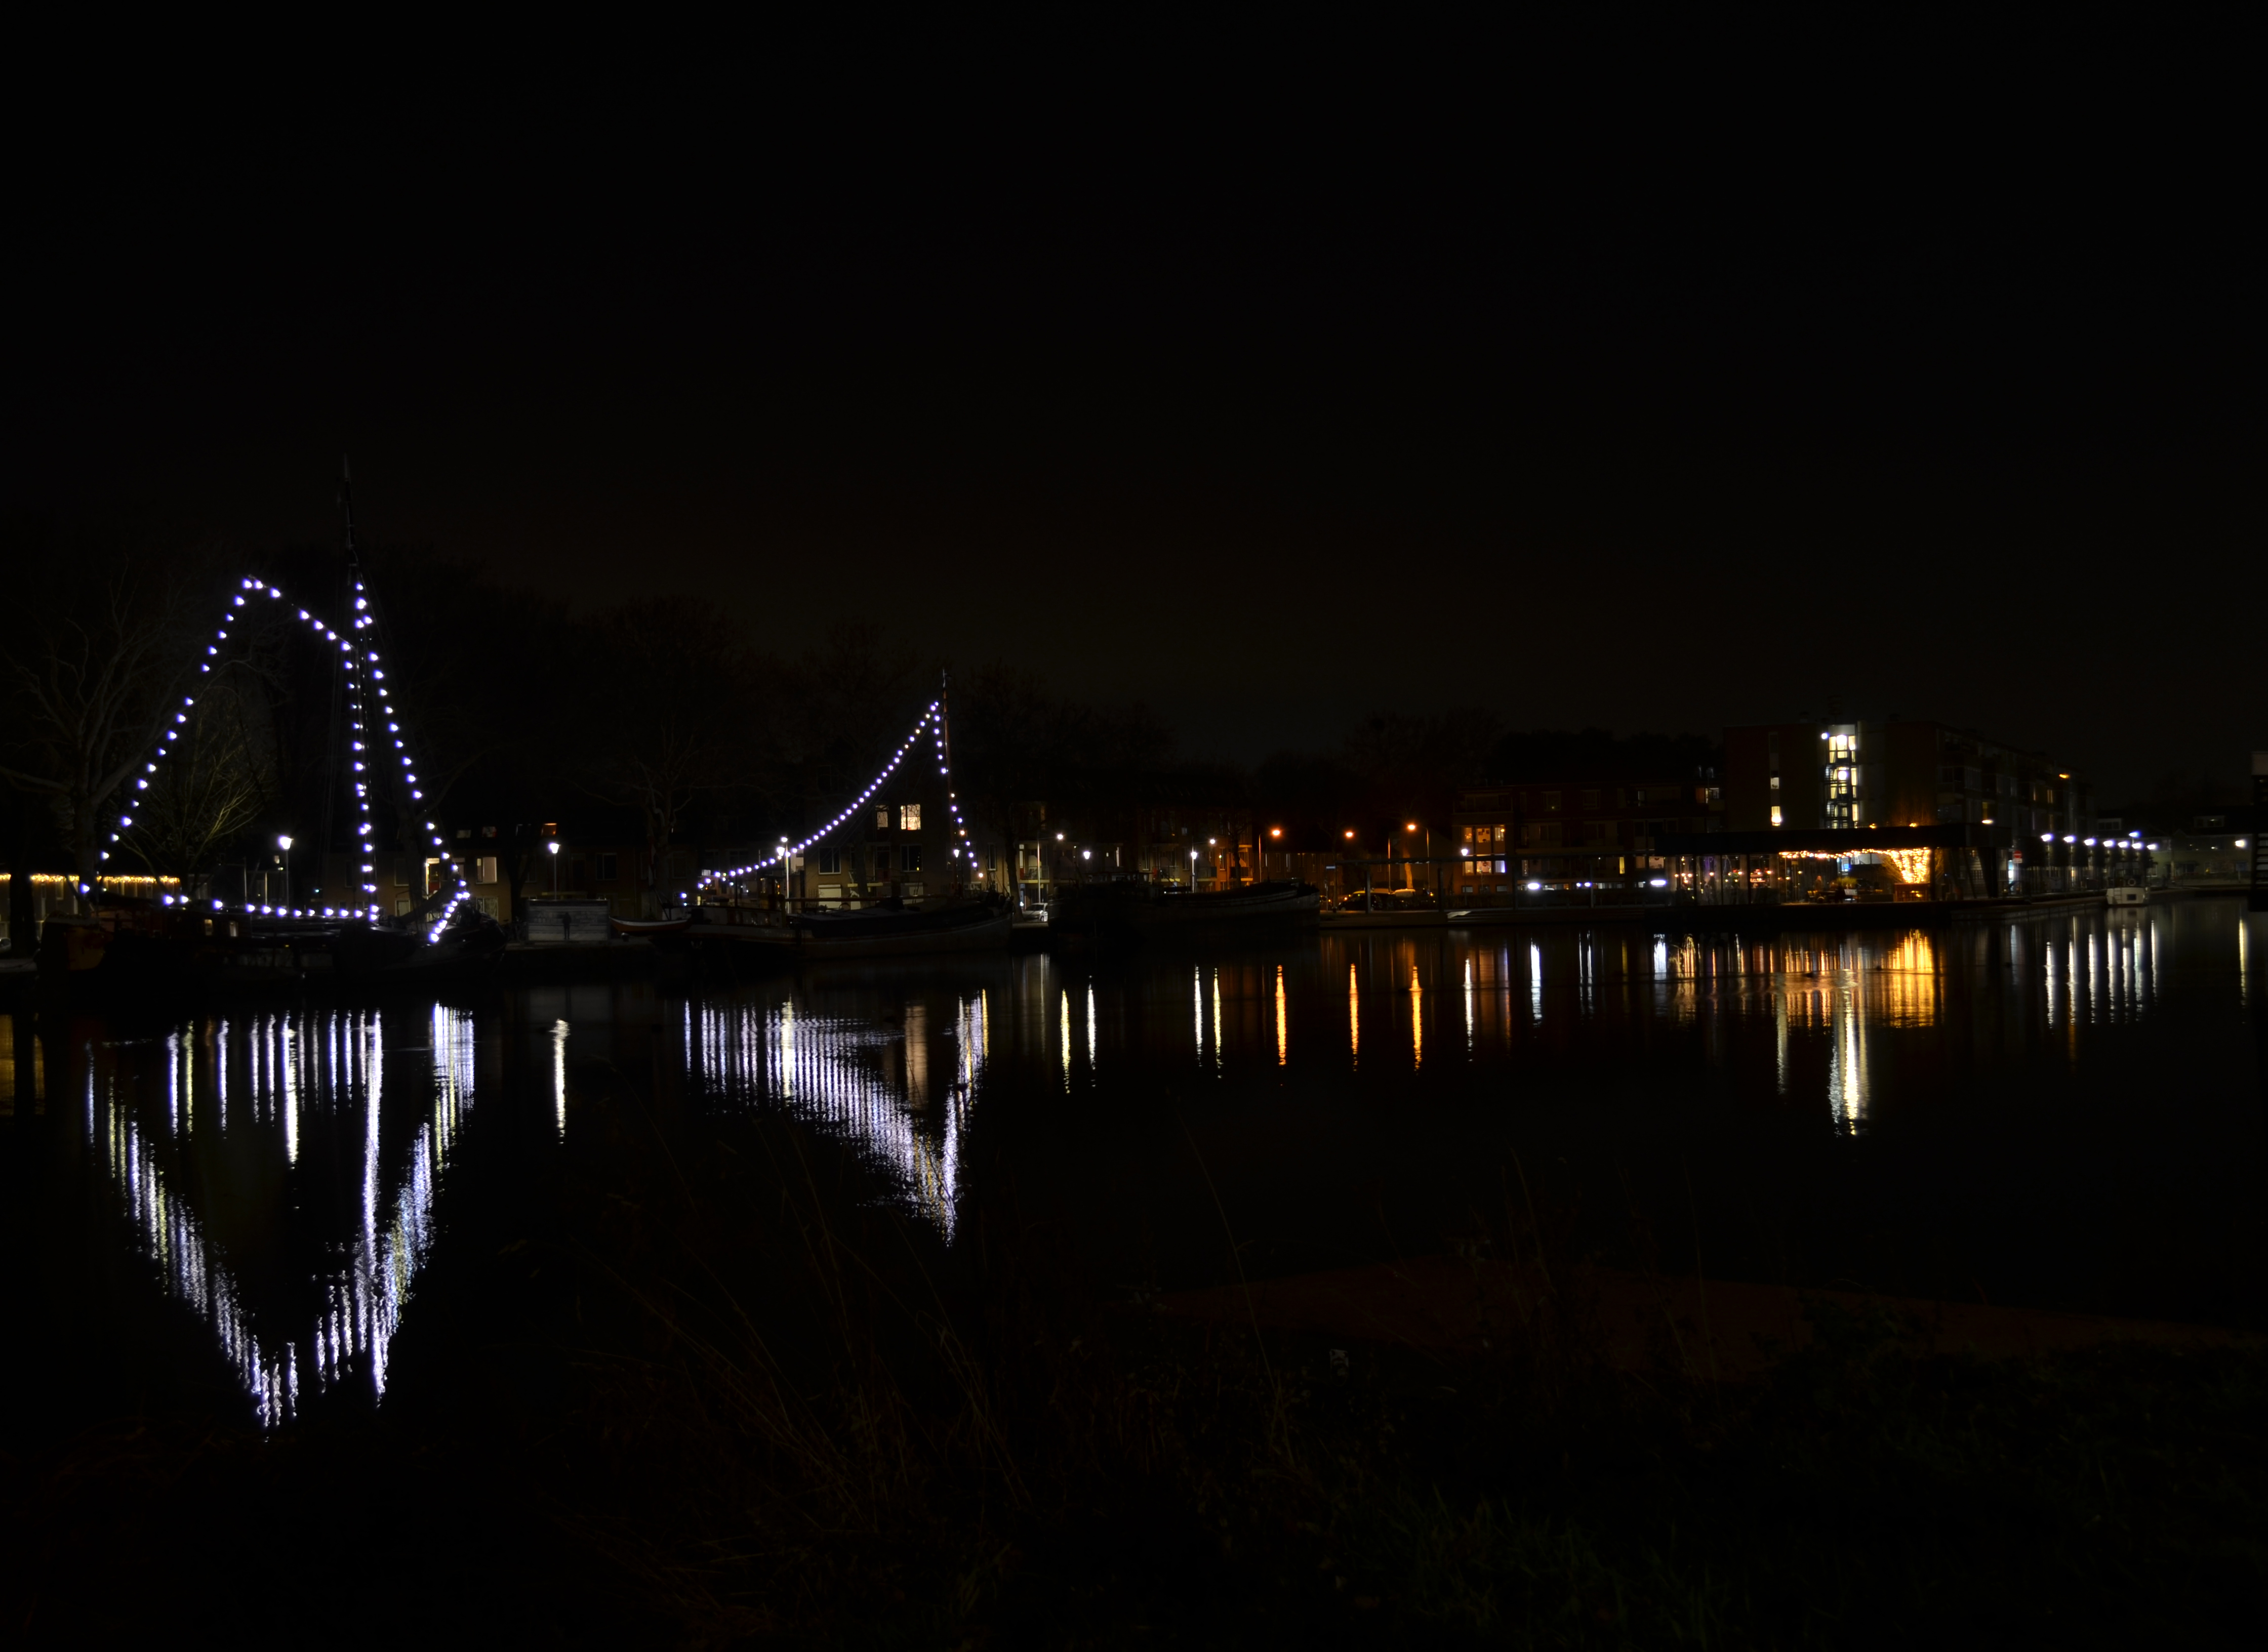
sail, night, reflection, water, bridge, sky, cable stayed bridge, light, darkness, landmark, lighting, midnight, river, city, suspension bridge, metropolitan area, cityscape, architecture, metropolis, beam bridge, evening, skyline, nonbuilding structure, fixed link, cantilever bridge, tourist attraction